Yanbian University

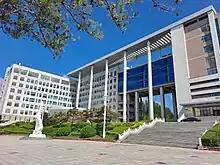
Yanbian University Library

Yanbian University (YBU) is a public university at Yanji, Yanbian, Jilin, China. It is affiliated with the Province of Jilin, and co-funded by the provincial government and the Ministry of Education. The university is part of Project 211 and the Double First-Class Construction.